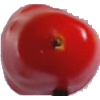
Label: Tomato 2